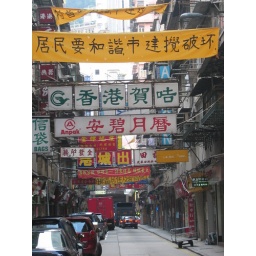
Large signs in a narrow street